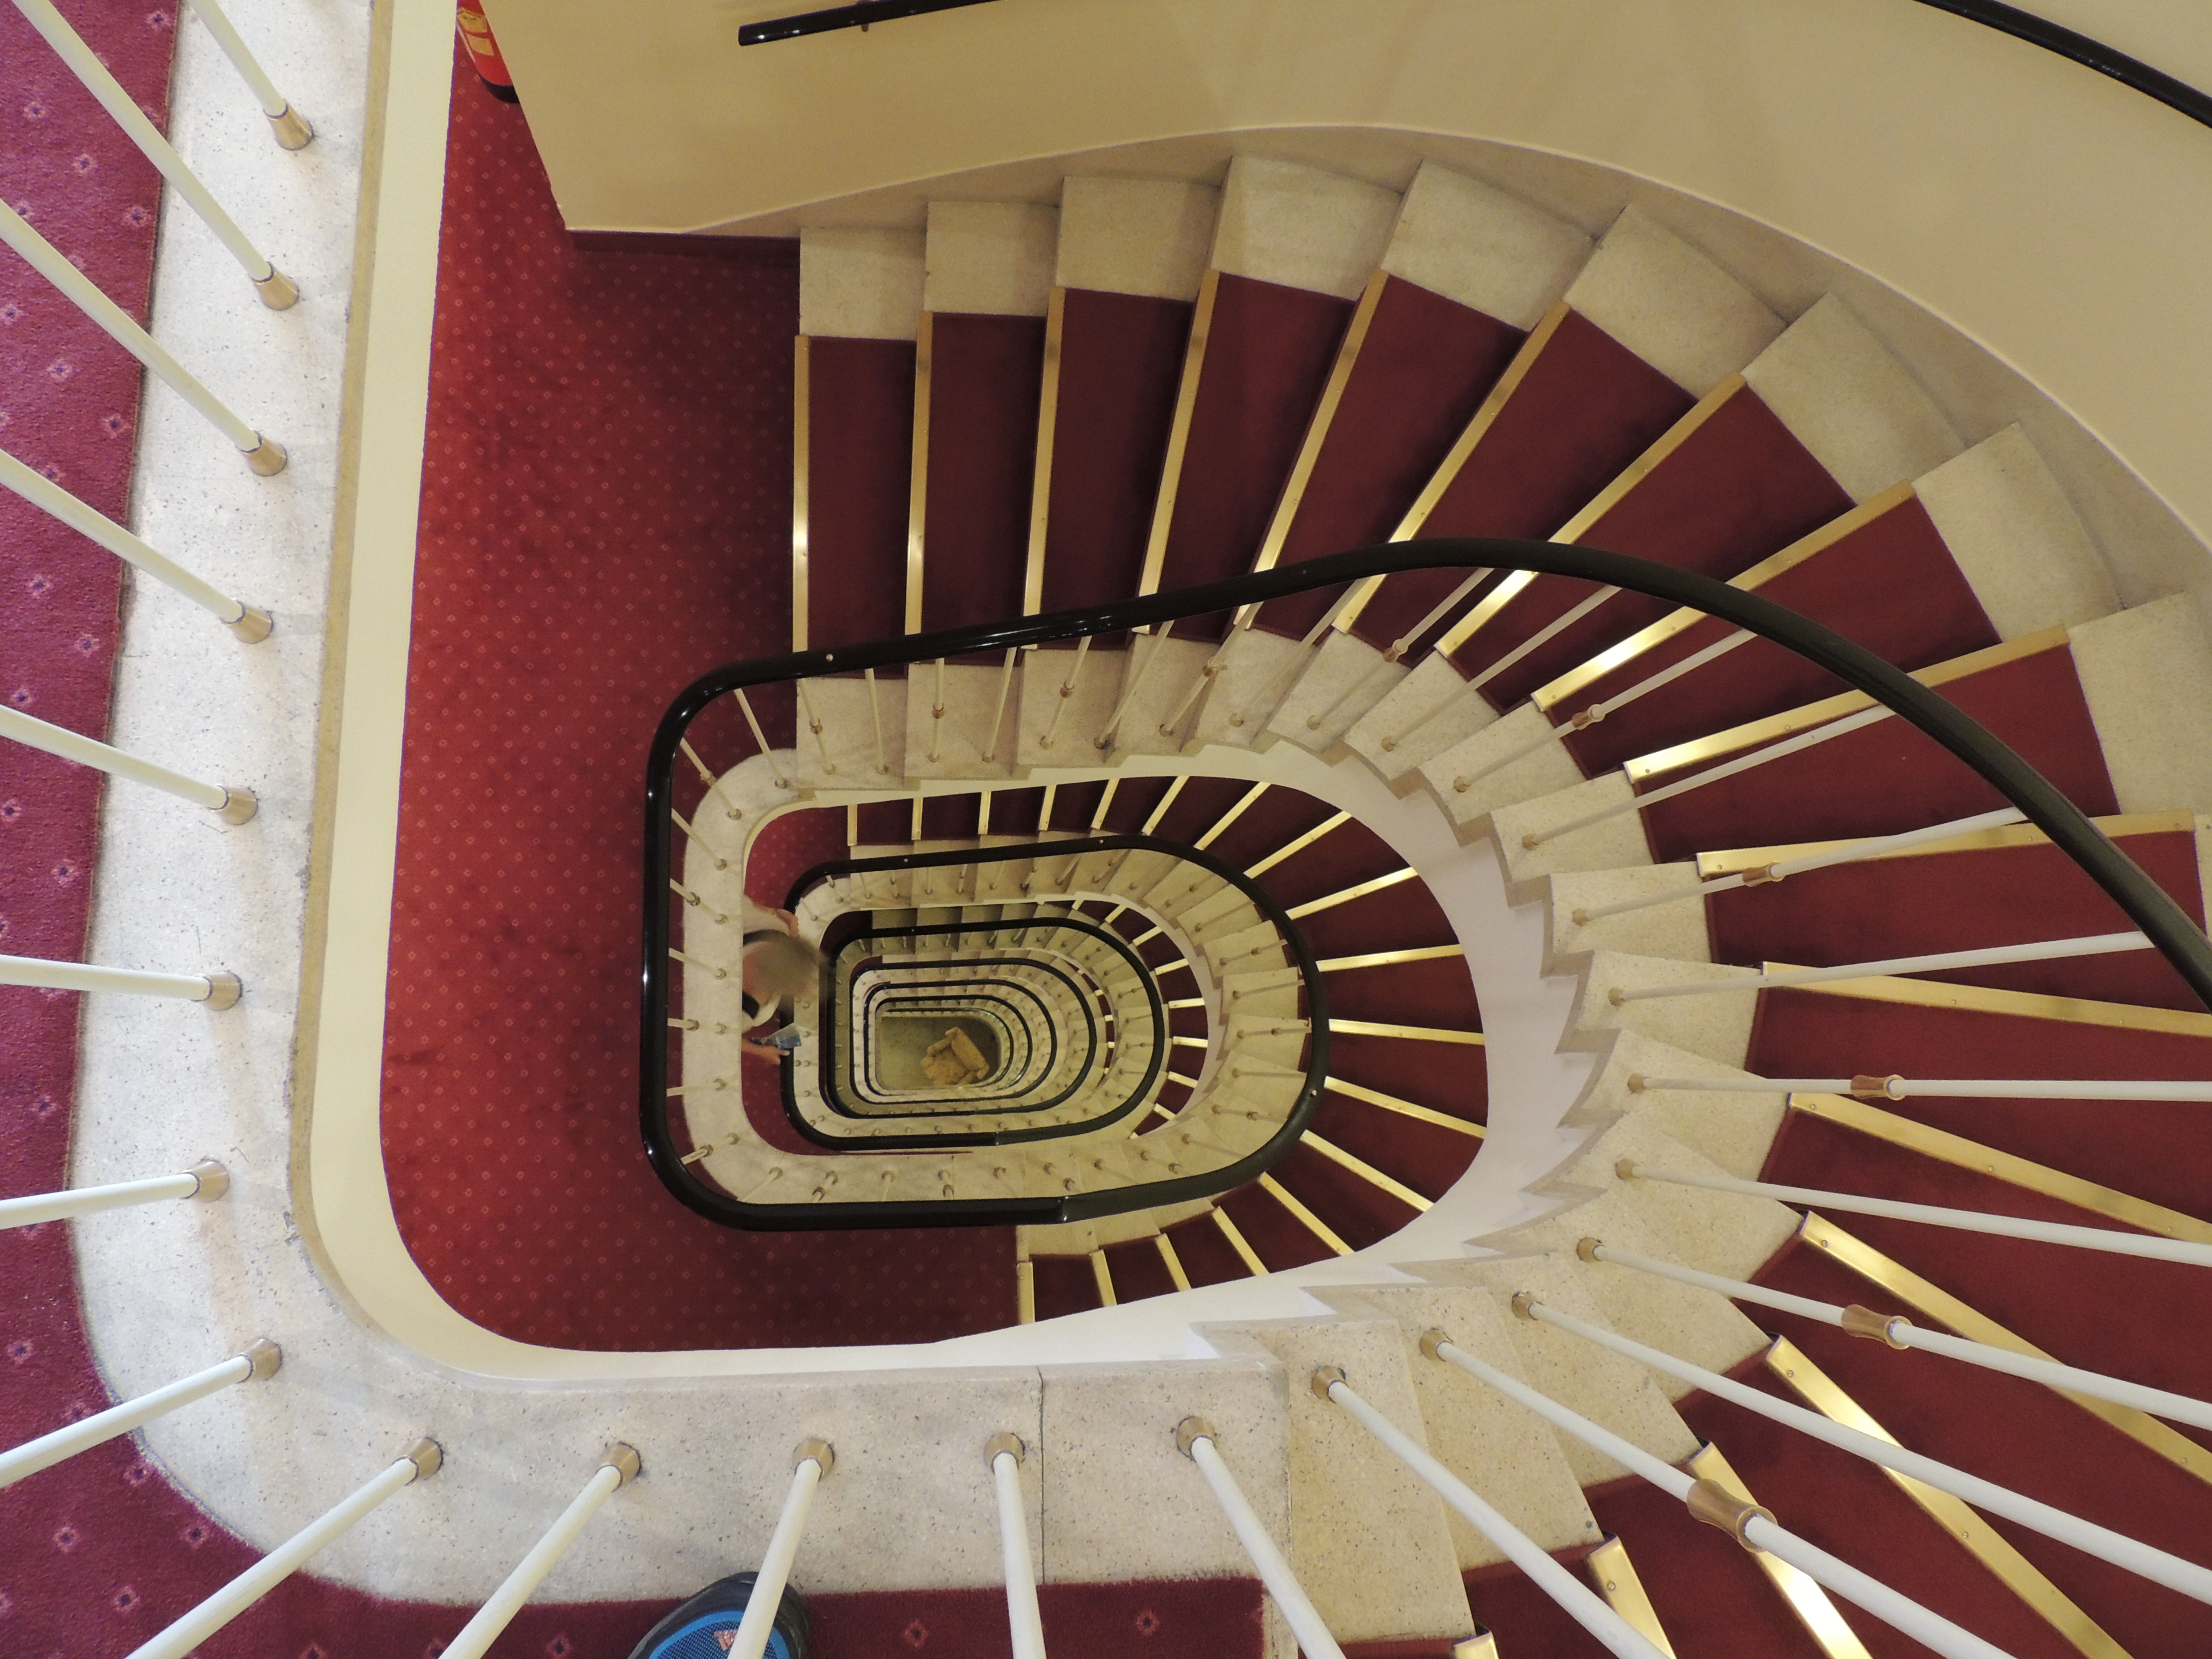
architecture, structure, wood, spiral, building, home, staircase, arch, ceiling, red, color, facade, stadium, circle, interior design, structures, design, stairs, symmetry, rise, shape, input, emergence, gradually, stadtmitte, sport venue